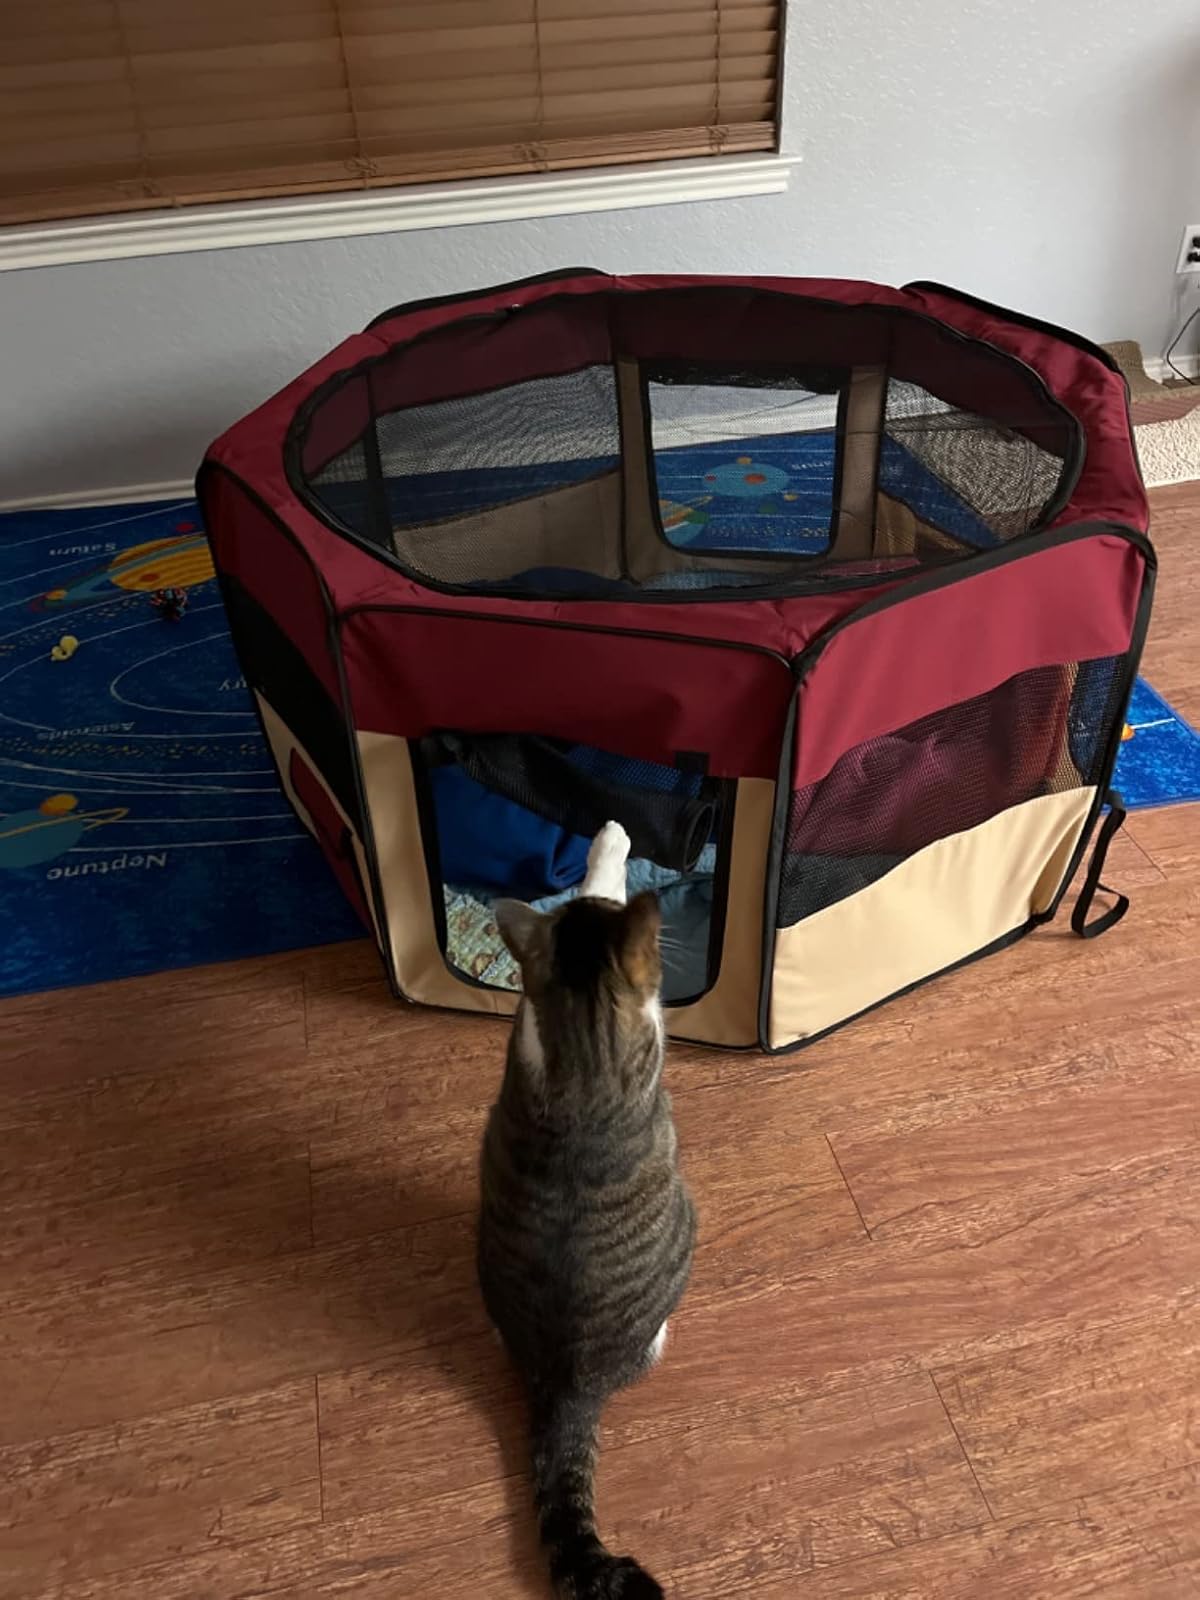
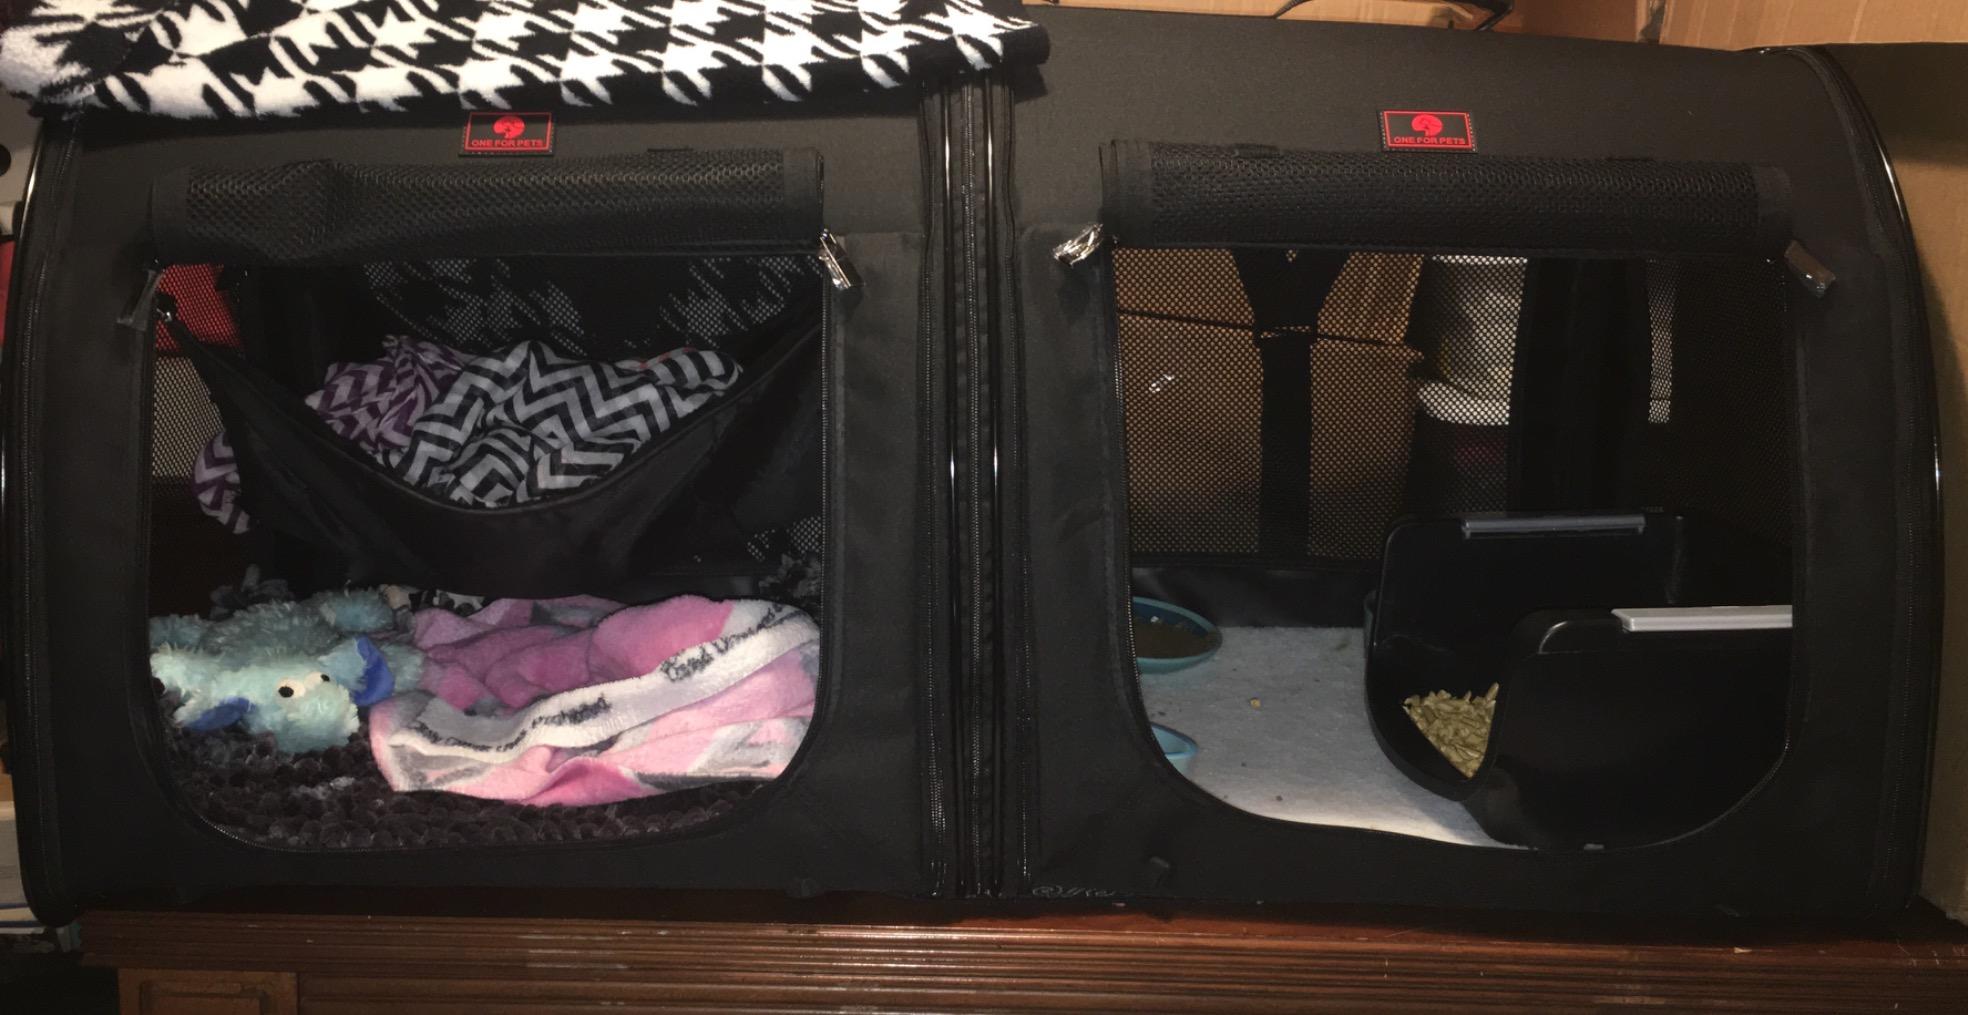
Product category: items_kennel
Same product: no